Wulguru language

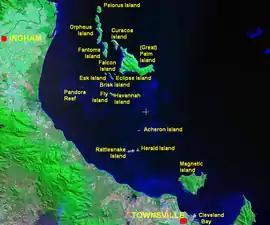
Palm Island and Townsville

Wulguru, (also known as Manbara, Manbarra, Korambelbara, Mun ba rah, Nyawaygi or Wulgurukaba) is an Australian Aboriginal language, now extinct, that was spoken by the Wulgurukaba (or Manbarra) people around the area around present day Townsville, Queensland, on the east coast of Australia. The range of Wulguru dialects known to have been around the area include two varieties mentioned from Palm Island, two from the Cleveland Bay area, and various dialects from Townsville.